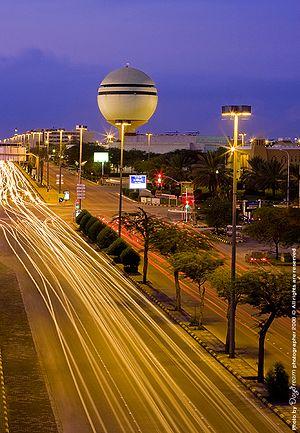
Buraydah, ou Buraidah, ou Bouraydah ou Bouraïda, est une ville d'environ 500 000 habitants située dans la province d'Al Qasim, dont elle est la capitale régionale, en Arabie saoudite centrale.
L'Arabie saoudite ou Arabie séoudite, nommée également le royaume d'Arabie saoudite, est une monarchie absolue islamique dirigée par la dynastie des Saoud, depuis sa création en 1932 par Abdelaziz ibn Saoud. Peuplée de 33 millions d'habitants, occupant 80 % de la péninsule Arabique, c'est le plus grand pays du Moyen-Orient avec une superficie de plus de deux millions de kilomètres carrés, et le deuxième plus grand des pays du monde arabe, après l'Algérie.